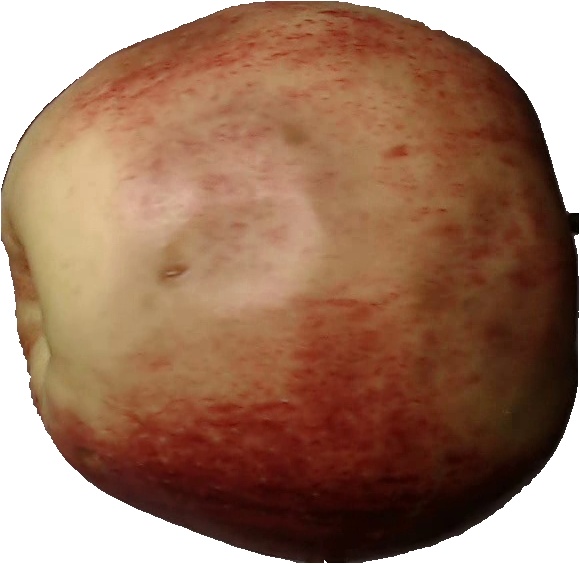
Label: apple_red_3